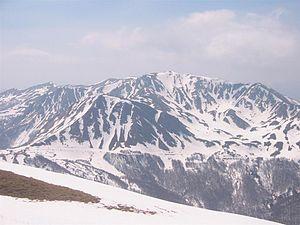
Le parc national de l'Apennin tosco-émilien est un lieu naturel préservé, dans le centre nord de l'Italie, situé au cœur d'un domaine réputé tant pour ses caractéristiques naturelles que pour ses produits locaux et artisanaux de qualité. Le parc national a été fondé en 2001, il couvre une surface de 236 km², dont 164 km² en Émilie Romagne et 72 km² en Toscane. Il est inclus dans les provinces de Massa et Carrara, Lucca, Reggio Emilia et Parme.
Le mont Prado ou Prato est, à 2 054 mètres d'altitude, le point culminant de la Toscane, située sur la ligne de partage des eaux de l'Apennin tosco-émilien, à la limite entre la province de Reggio d'Émilie et la province de Lucques, en Italie.